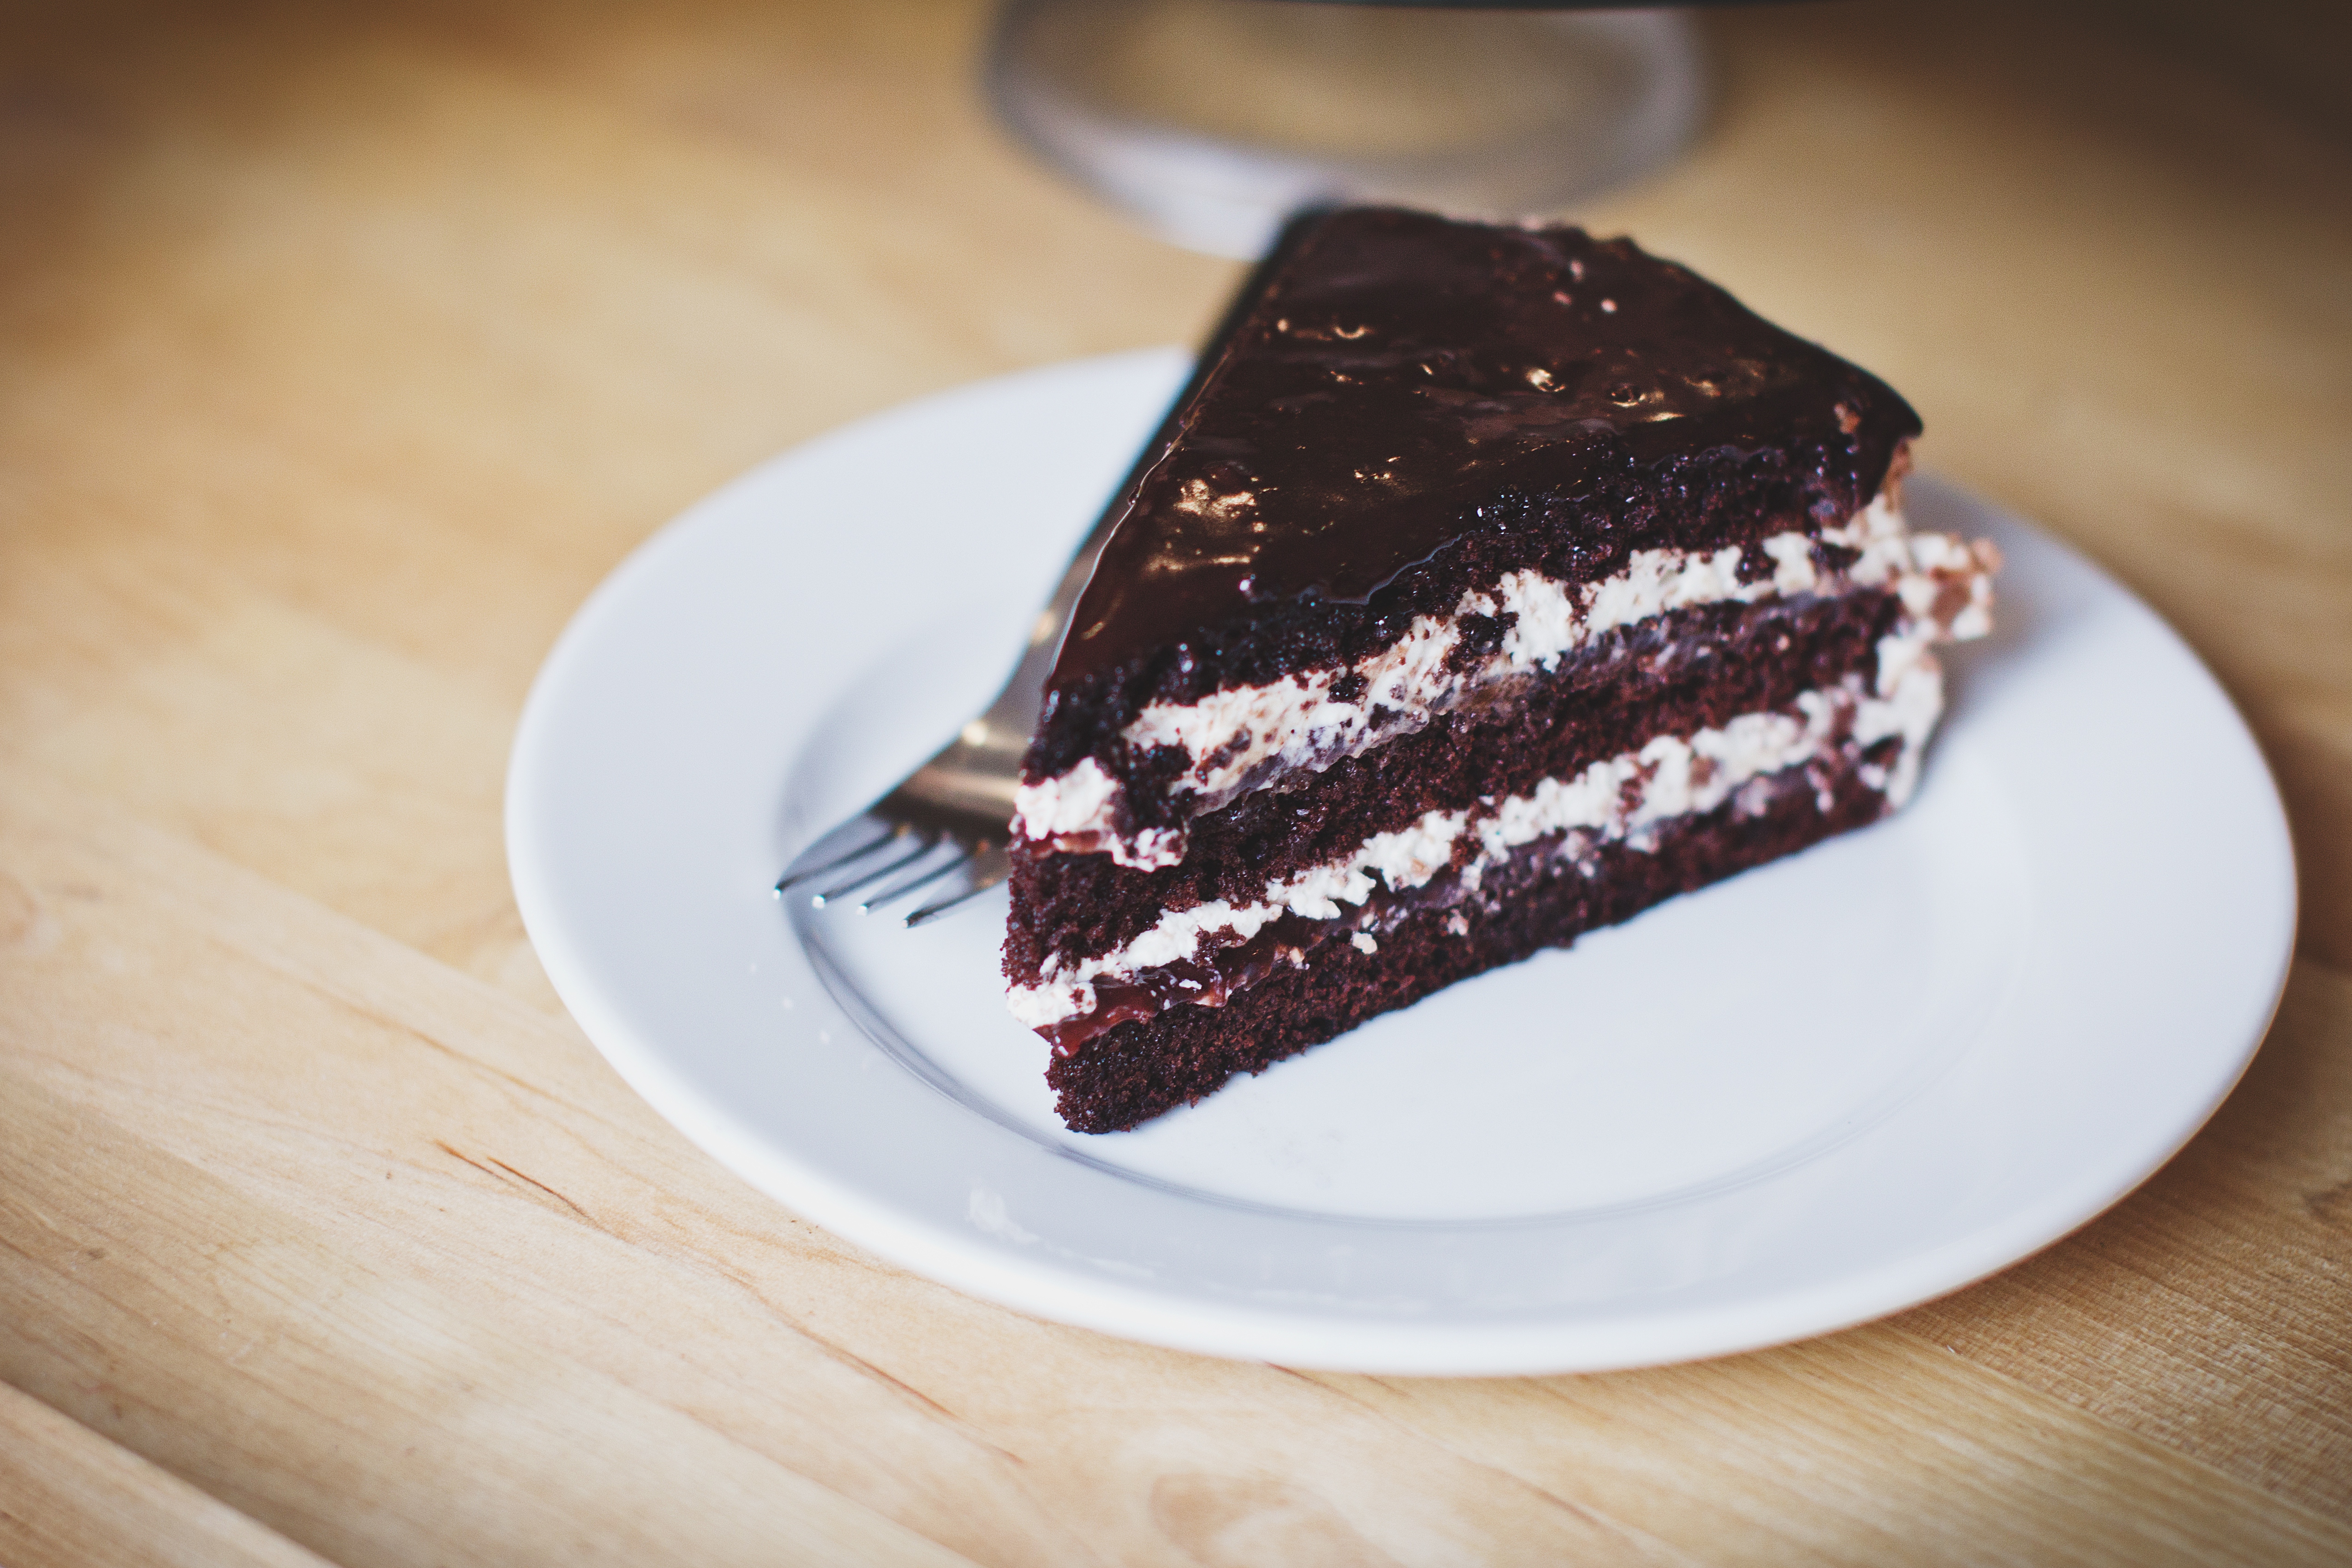
food, dish, dessert, cuisine, cake, chocolate cake, baked goods, torte, chocolate, flourless chocolate cake, ingredient, snack cake, frozen dessert, baking, sachertorte, chocolate brownie, buttercream, sweetness, cream, kuchen, icing, recipe, ganache, gluten